SIAI S.51

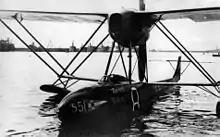

Italy entered the S.51 in the 1922 Schneider Trophy race along with two Macchi M.17 flying boats in competition with a British Supermarine Sea Lion II flying boat. The race was held at Naples on 12 August.